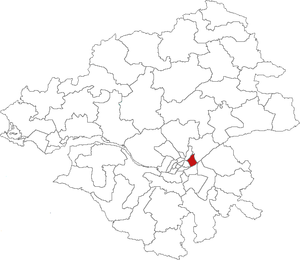
Localisation du canton de Nantes-9 sur la carte de la Loire-Atlantique (France)
Le canton de Nantes-9 est une ancienne circonscription électorale française, située dans le département de la Loire-Atlantique.